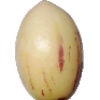
Label: Pepino 1